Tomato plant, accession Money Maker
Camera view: vertical (180 deg); turntable rotation: 330 degrees
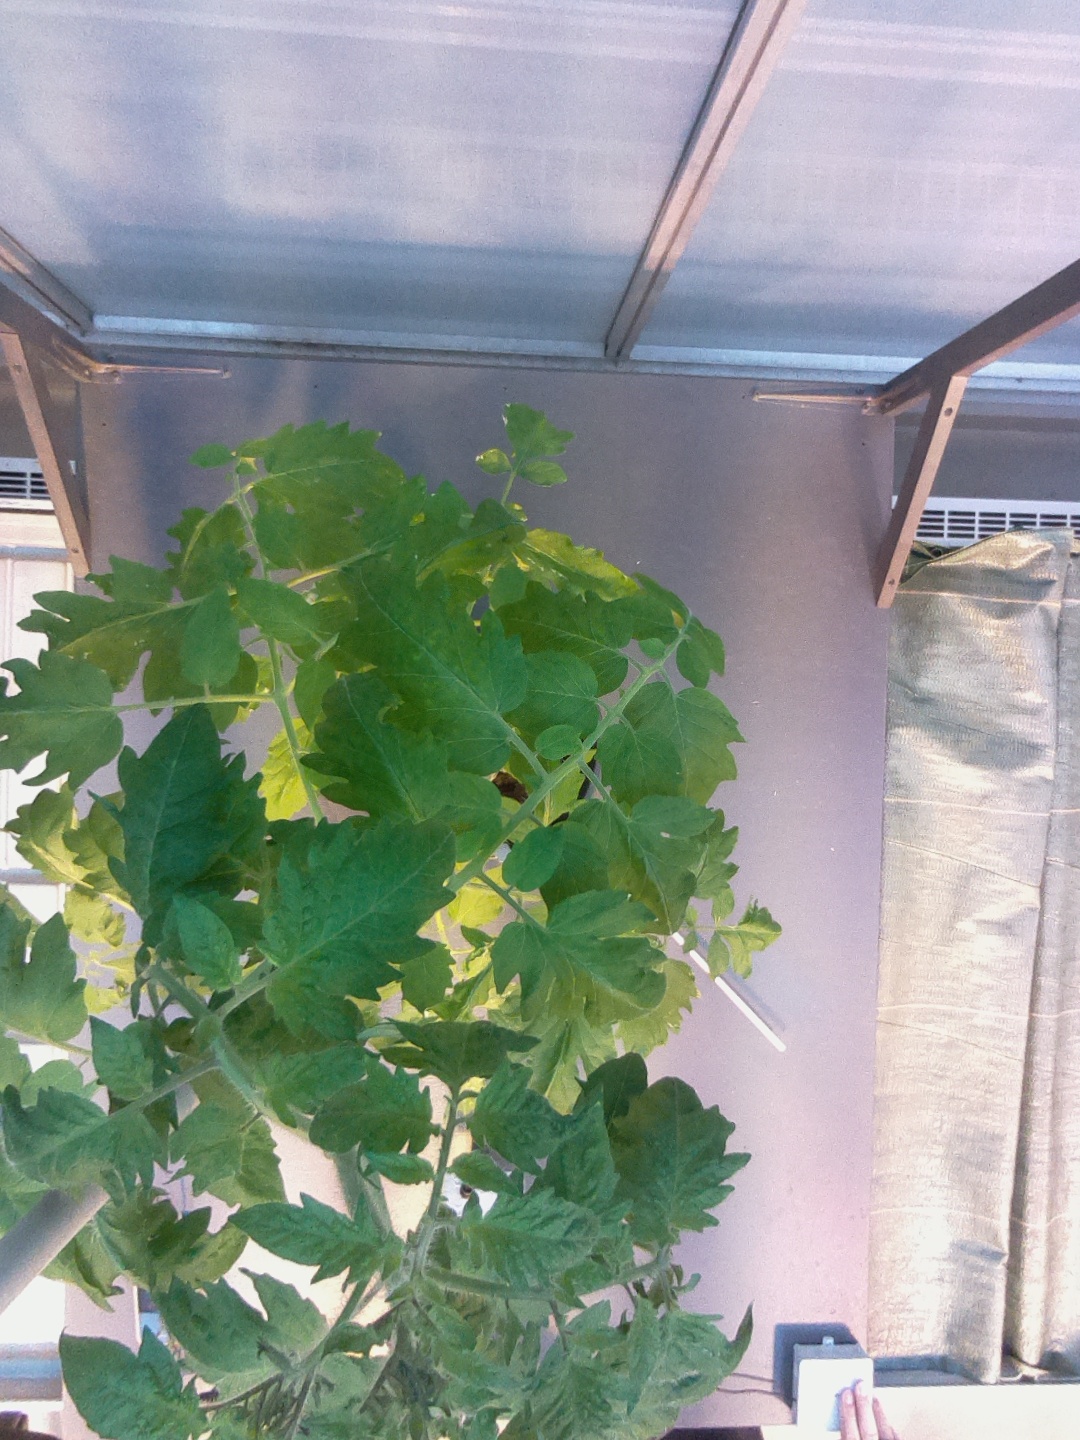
BBCH growth stage 61: 10%-20% of flowers open